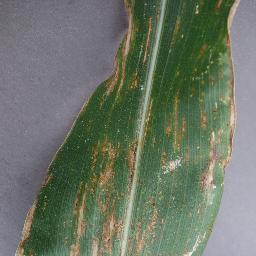
Label: Corn___Cercospora_leaf_spot Gray_leaf_spot